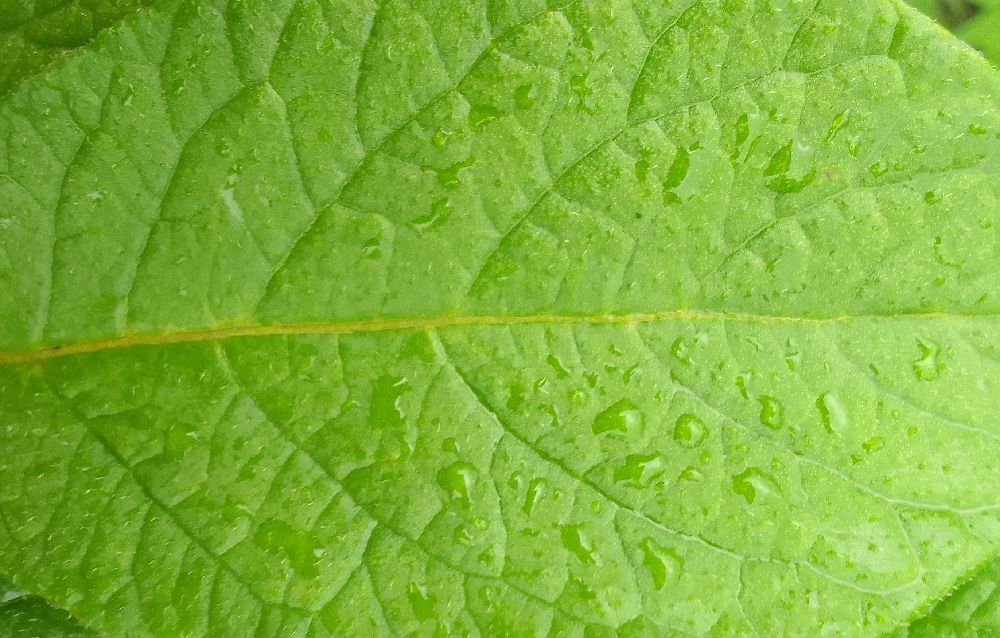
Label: Healthy